Bobby Driscoll

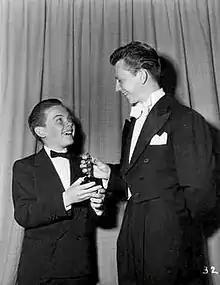
Driscoll receiving the Academy Juvenile Award from Donald O'Connor

Driscoll received an Academy Juvenile Award from the Academy of Motion Picture Arts and Sciences at the 22nd Academy Awards presentation in 1950. The award was presented as a special miniature Oscar statuette for "the outstanding juvenile actor of 1949" for his roles in "So Dear to My Heart" and "The Window", both released that year. He also received the "Milky Way Gold Star Award" in 1954 for his work on television and radio.